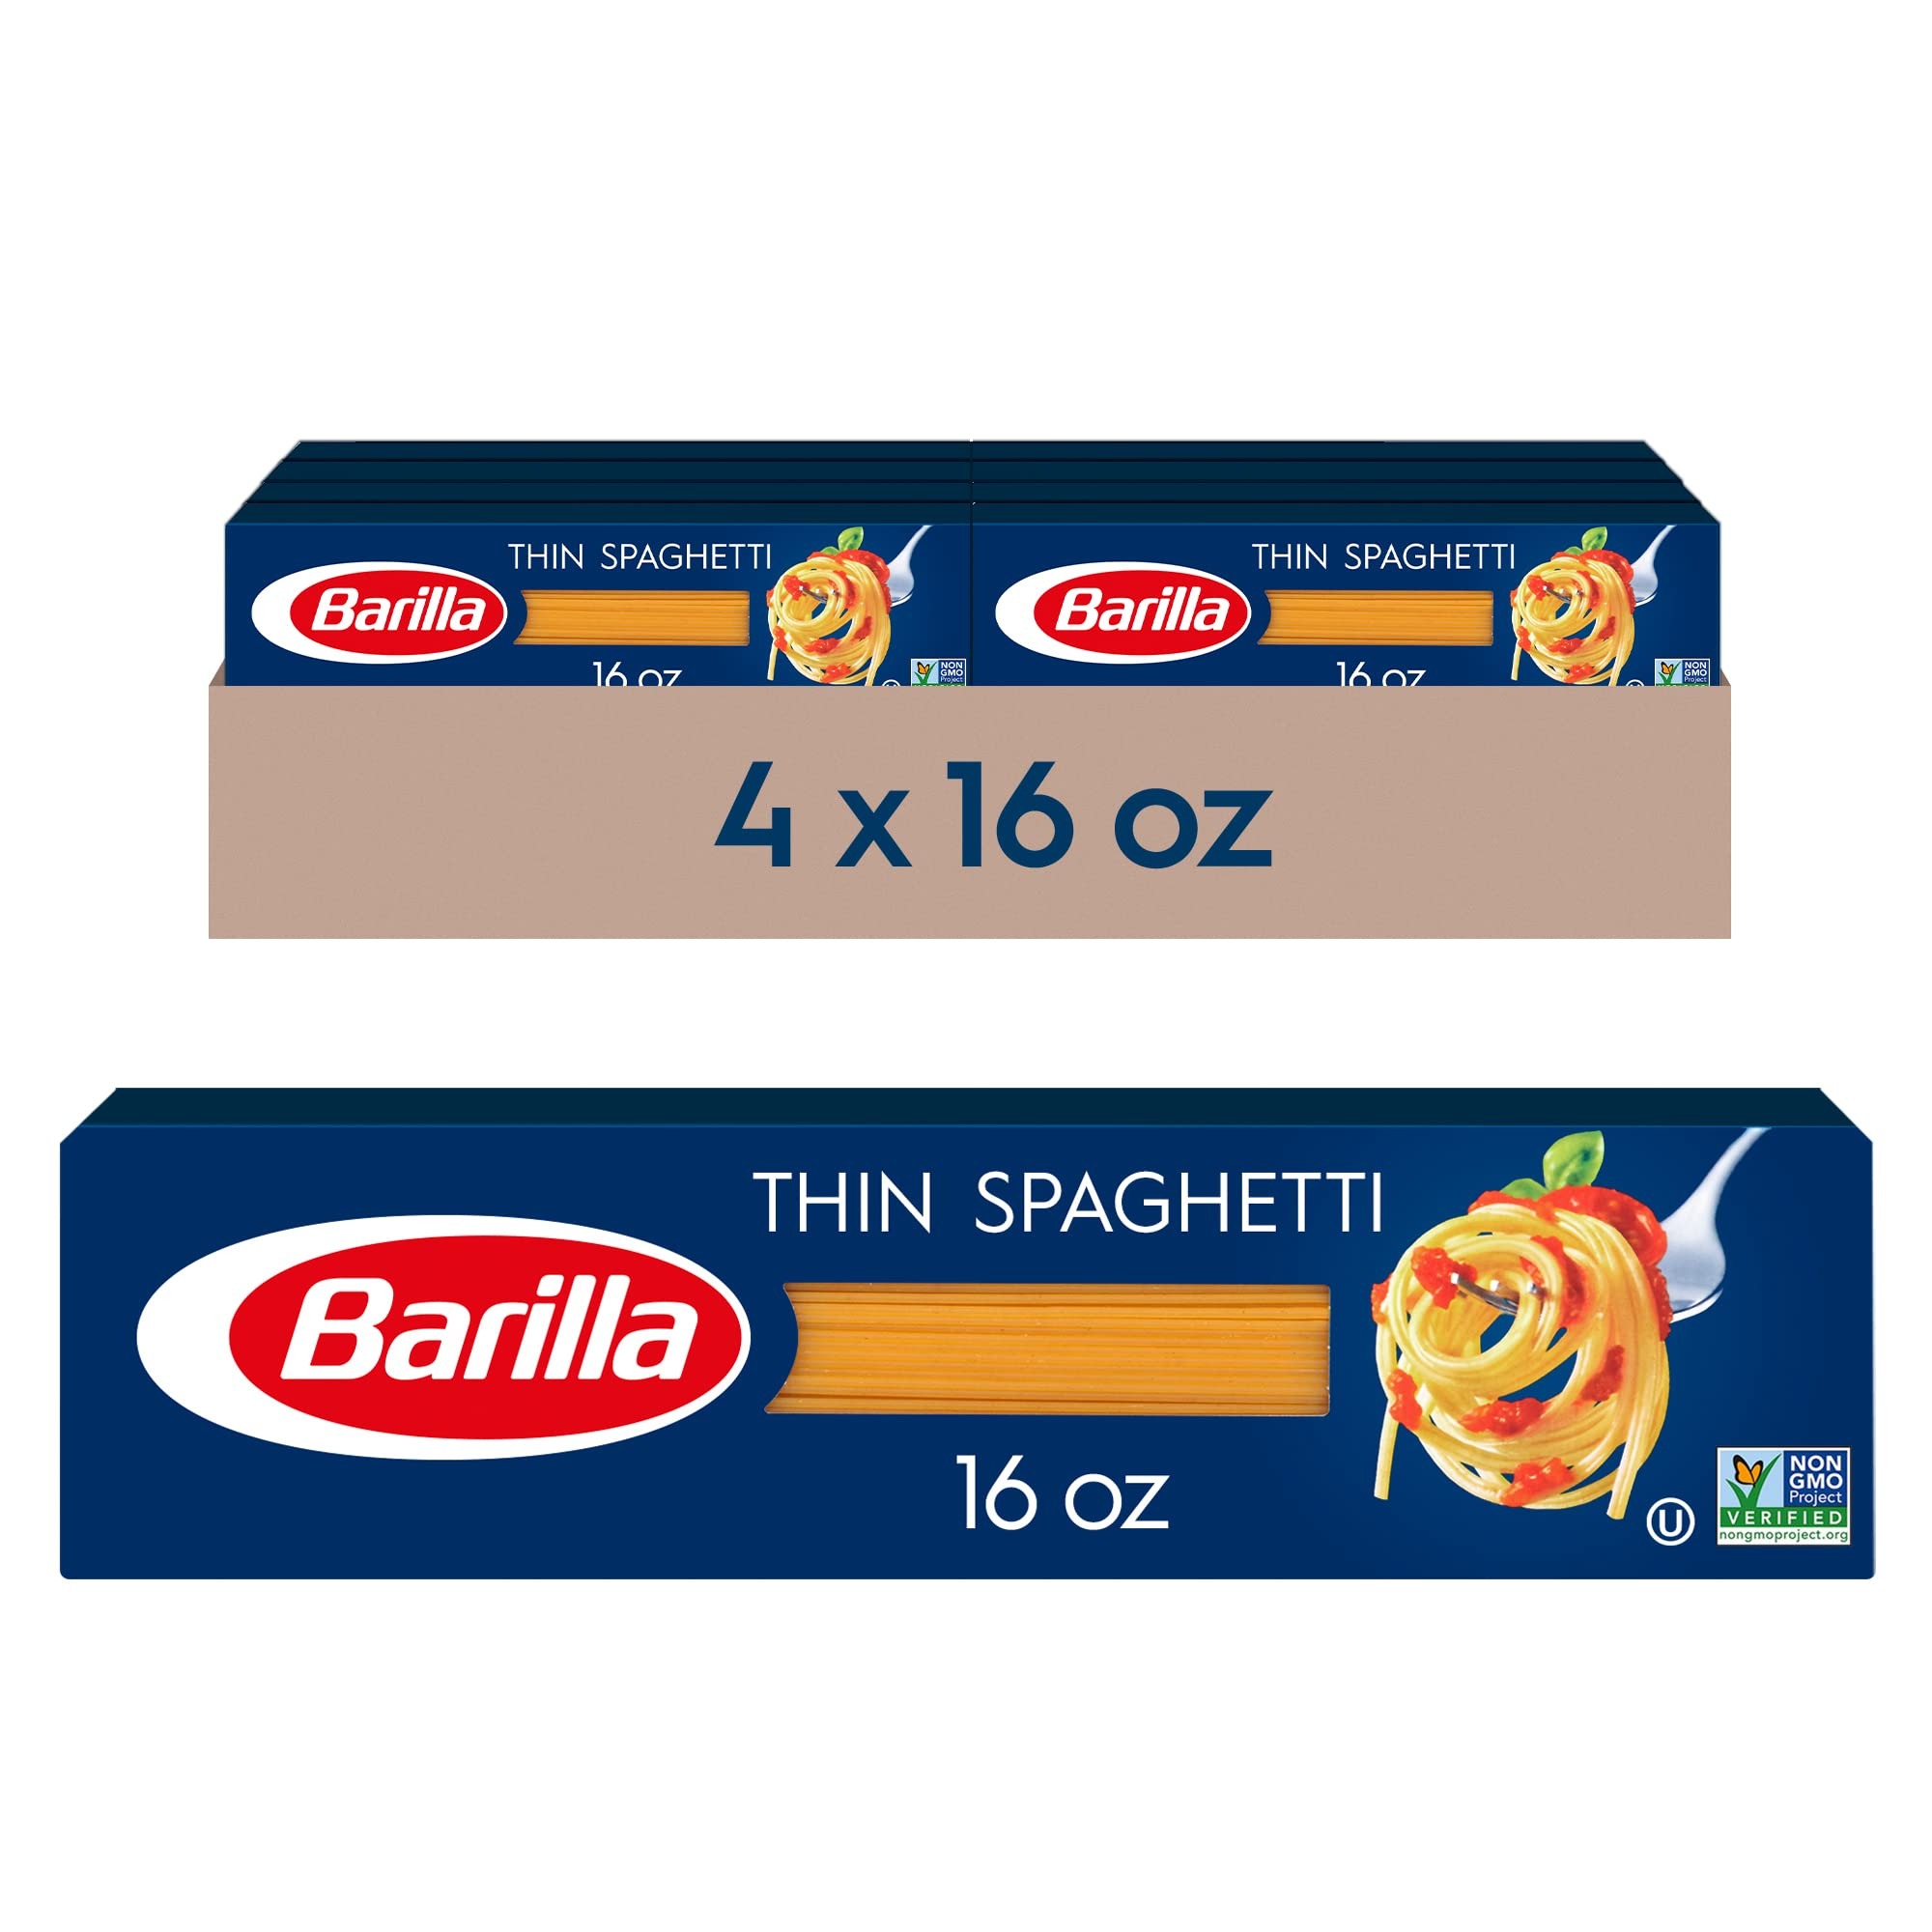
Item Name: Barilla Thin Spaghetti Pasta, 16 oz. Box (Pack of 4) - Non-GMO Pasta Made with Durum Wheat Semolina - Kosher Certified Pasta
Bullet Point 1: THIN SPAGHETTI PASTA: Barilla Thin Spaghetti pasta is everything you love about spaghetti but in a thinner version; Slightly thicker than angel hair pasta, but still refined and delicate; Stock up with this pack of 4, 16-ounce boxes of thin spaghetti
Bullet Point 2: BARILLA PASTA: Long, golden strands of pasta made with durum wheat to deliver great taste and perfect "al dente" texture every time
Bullet Point 3: CREATE DELICIOUS PASTA MEALS: This thin pasta pairs well with light pasta sauces, like a simple tomato sauce, broth, consommé, or soup, or in a light dairy sauce like parsley crème
Bullet Point 4: COOKS TO PERFECTION EVERY TIME: Perfect pasta in 6-7 minutes
Bullet Point 5: NON-GMO & KOSHER CERTIFIED PASTA: Barilla Thin Spaghetti pasta is crafted with the highest quality Non-GMO ingredients and is kosher certified
Bullet Point 6: Thinner version of traditional spaghetti highlights delicate, nutty flavor
Bullet Point 7: Cooks in 6 minutes
Bullet Point 8: Delicious with lighter sauces, soups and seafood-based sauces
Bullet Point 9: Good source of thiamin, folic acid, iron, riboflavin and niacin
Bullet Point 10: Product of USA, Kosher certified
Value: 64.0
Unit: Ounce

Price: 5.095